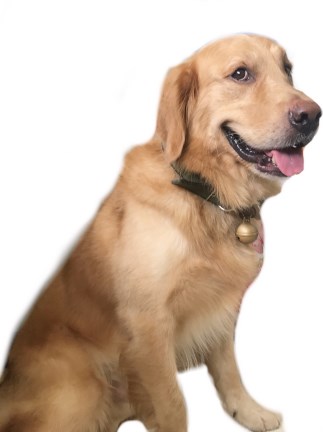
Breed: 5355-n000126-golden_retriever